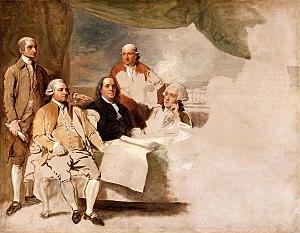
La révolution américaine est une période de changements politiques après 1763 dans les treize colonies britanniques d'Amérique du Nord qui ont donné lieu à la guerre d'indépendance des États-Unis contre la Grande-Bretagne. Épisode fondateur de la nation américaine et de la naissance des États-Unis, la révolution se manifesta par des violences contre les autorités britanniques, une guerre contre la métropole et des troubles sociaux.
La révolution américaine est la période de bouleversements politiques qui eurent lieu pendant la seconde moitié du XVIIIᵉ siècle et durant laquelle les Treize colonies d'Amérique du Nord se sont unies pour se libérer de l'Empire britannique, et devenir les États-Unis d'Amérique.
3 septembre :
La guerre d'indépendance des États-Unis, ou guerre d'indépendance américaine, ou pouvant être abrégée en « guerre d'Indépendance », opposa les Treize colonies d'Amérique du Nord au royaume de Grande-Bretagne, de 1775 à 1783.
Le traité de Paris de 1783, est un traité de paix signé à Paris le 3 septembre 1783, en même temps qu'un autre traité était signé le même jour à Versailles.
John Adams était un Père fondateur des États-Unis qui fut l'un des plus importants diplomates américains de la fin du XVIIIᵉ siècle. Après avoir joué un rôle majeur durant la guerre d'indépendance, il fut envoyé comme ministre plénipotentiaire auprès du royaume de France et des Provinces-Unies avant de participer à la rédaction du traité de Paris qui mit fin aux hostilités avec la couronne britannique. Ambassadeur en Grande-Bretagne de 1785 à 1788, il rentra ensuite aux États-Unis. Sous sa présidence, les relations avec la France constituèrent l'axe central de sa politique étrangère. L'indignation américaine provoquée par l'attitude insultante des responsables français lors de l'affaire XYZ, de 1797 à 1798, dégénéra en un conflit naval non déclaré connu sous le nom de « quasi-guerre ». Malgré l'attitude belliqueuse d'une frange du Parti fédéraliste conduite par son rival Alexander Hamilton, Adams refusa d'engager son pays dans une guerre formelle et signa la paix avec la France en 1800.
La guerre franco-anglaise de 1778-1783 voit le Royaume de France — malgré sa délicate situation financière — chercher à récupérer de l'influence et des territoires cédés à la Grande-Bretagne lors du traité de Paris de 1763.
L'alliance franco-américaine fait référence à l'alliance de 1778 entre la France de Louis XVI et les États-Unis, pendant la guerre d'indépendance des États-Unis.
La décolonisation est un processus d'émancipation des territoires coloniaux vis-à-vis des métropoles colonisatrices. Elle conduit le plus souvent à l'indépendance des pays colonisés. Commencée dès 1775 en Amérique, c'est au lendemain de la Seconde Guerre mondiale que le terme naît, alors que le phénomène prend une ampleur mondiale avec le développement des premiers nationalismes émergents au début du XXᵉ siècle. L'Organisation des Nations unies offre un contexte favorable à la décolonisation.
L'histoire de la marine française de 1715 à 1789 confirme que la Marine française est désormais une force permanente après le difficile enracinement du XVIIᵉ siècle. Réduite à peu de chose en 1715, la Marine royale se reconstruit lentement dans les années 1720-1740 et se montre même très innovante pour tenter de compenser la supériorité de la Royal Navy issue des dernières guerres louis-quatorziennes. Louis XV, qui reprend la politique de paix avec l’Angleterre héritée de la période de la Régence, n’accorde pas à sa flotte la totalité des crédits que lui demandent régulièrement ses ministres ce qui fait plafonner le nombre de vaisseaux, maintient un déficit en frégates et limite souvent à peu de chose l’entraînement à la mer.
1783 est une année commune commençant un mercredi.